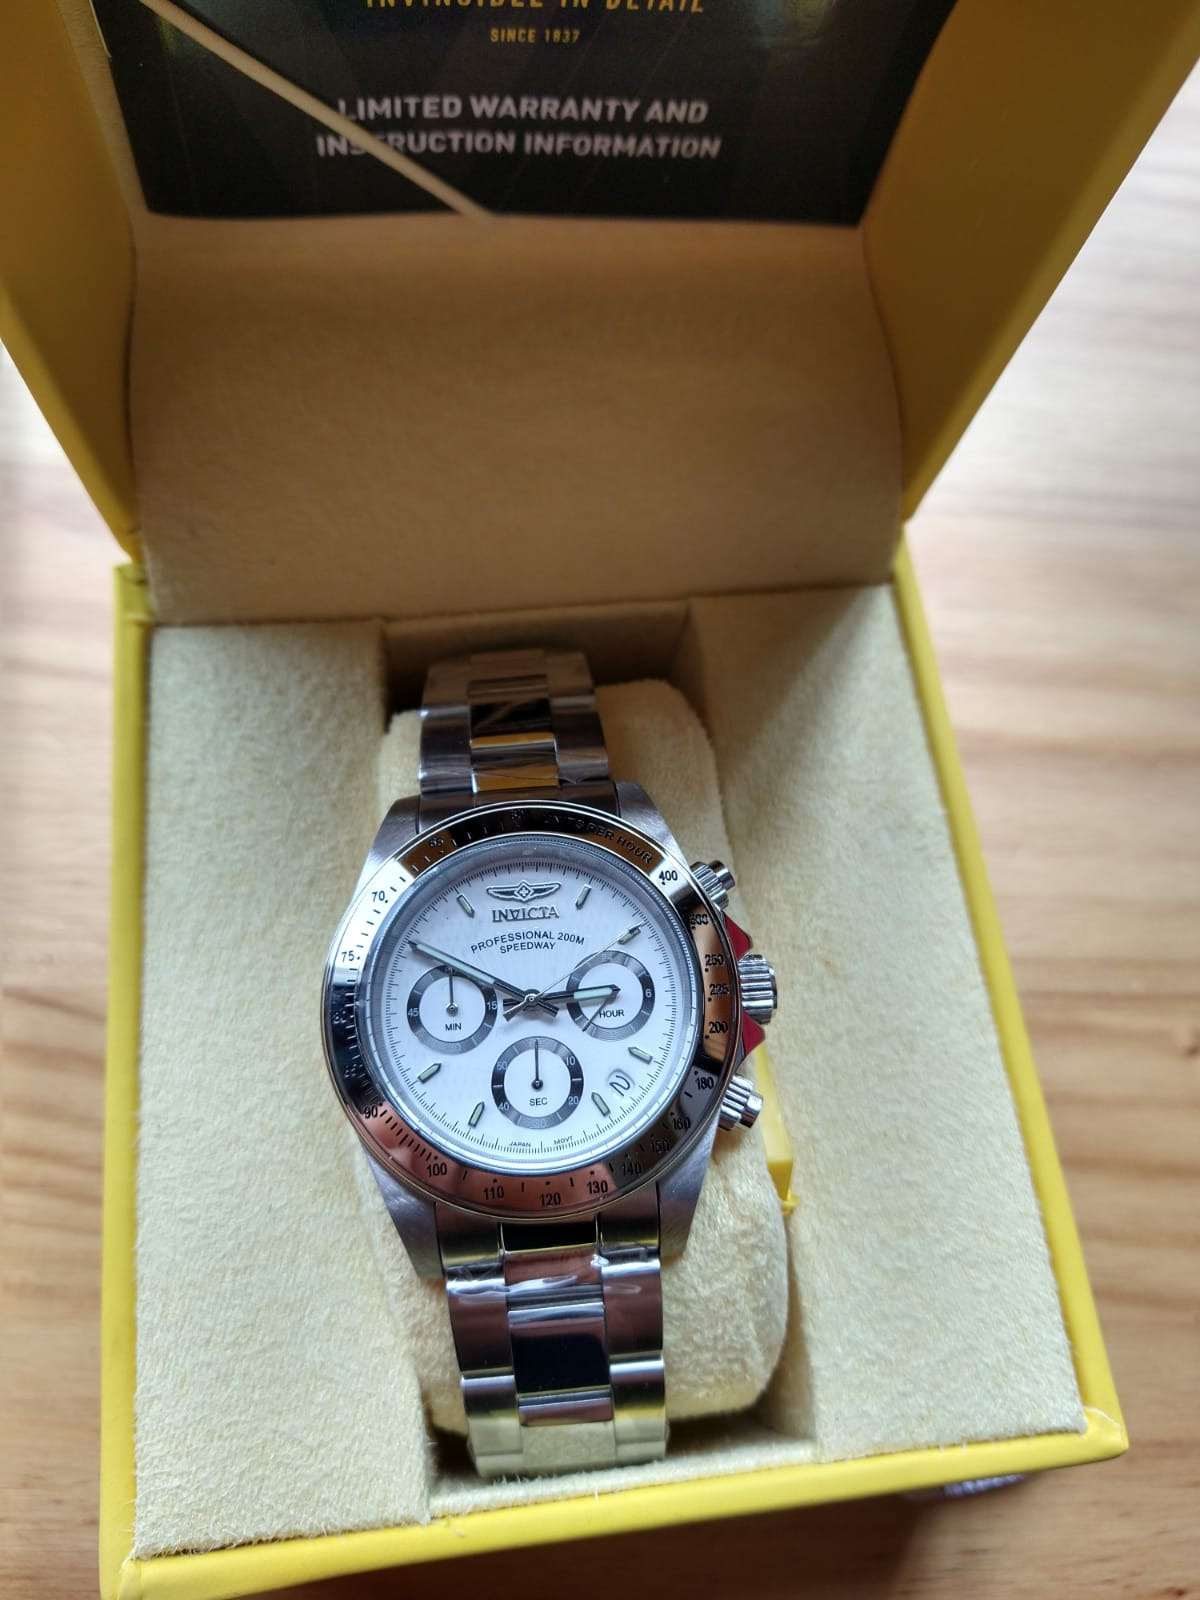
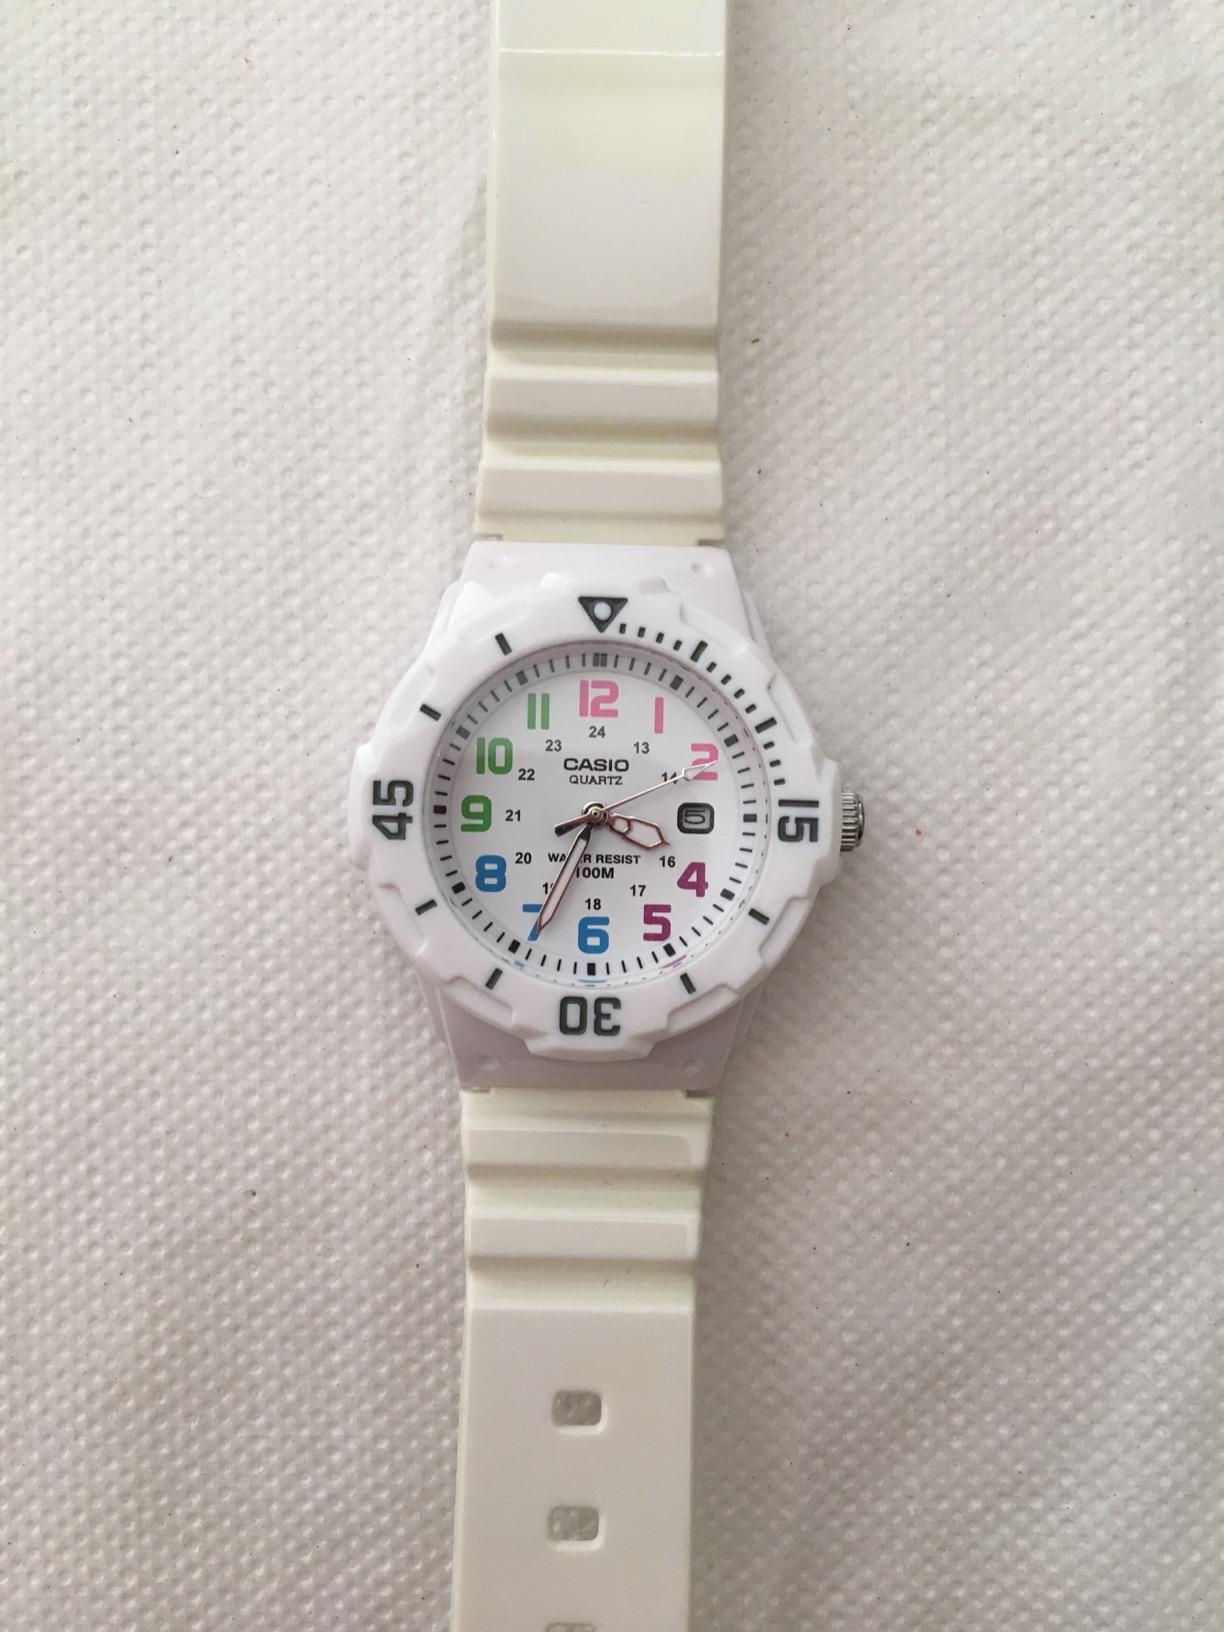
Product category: accessories_watch
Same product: no